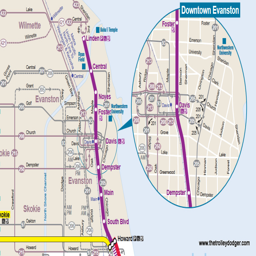
a map of the branch .